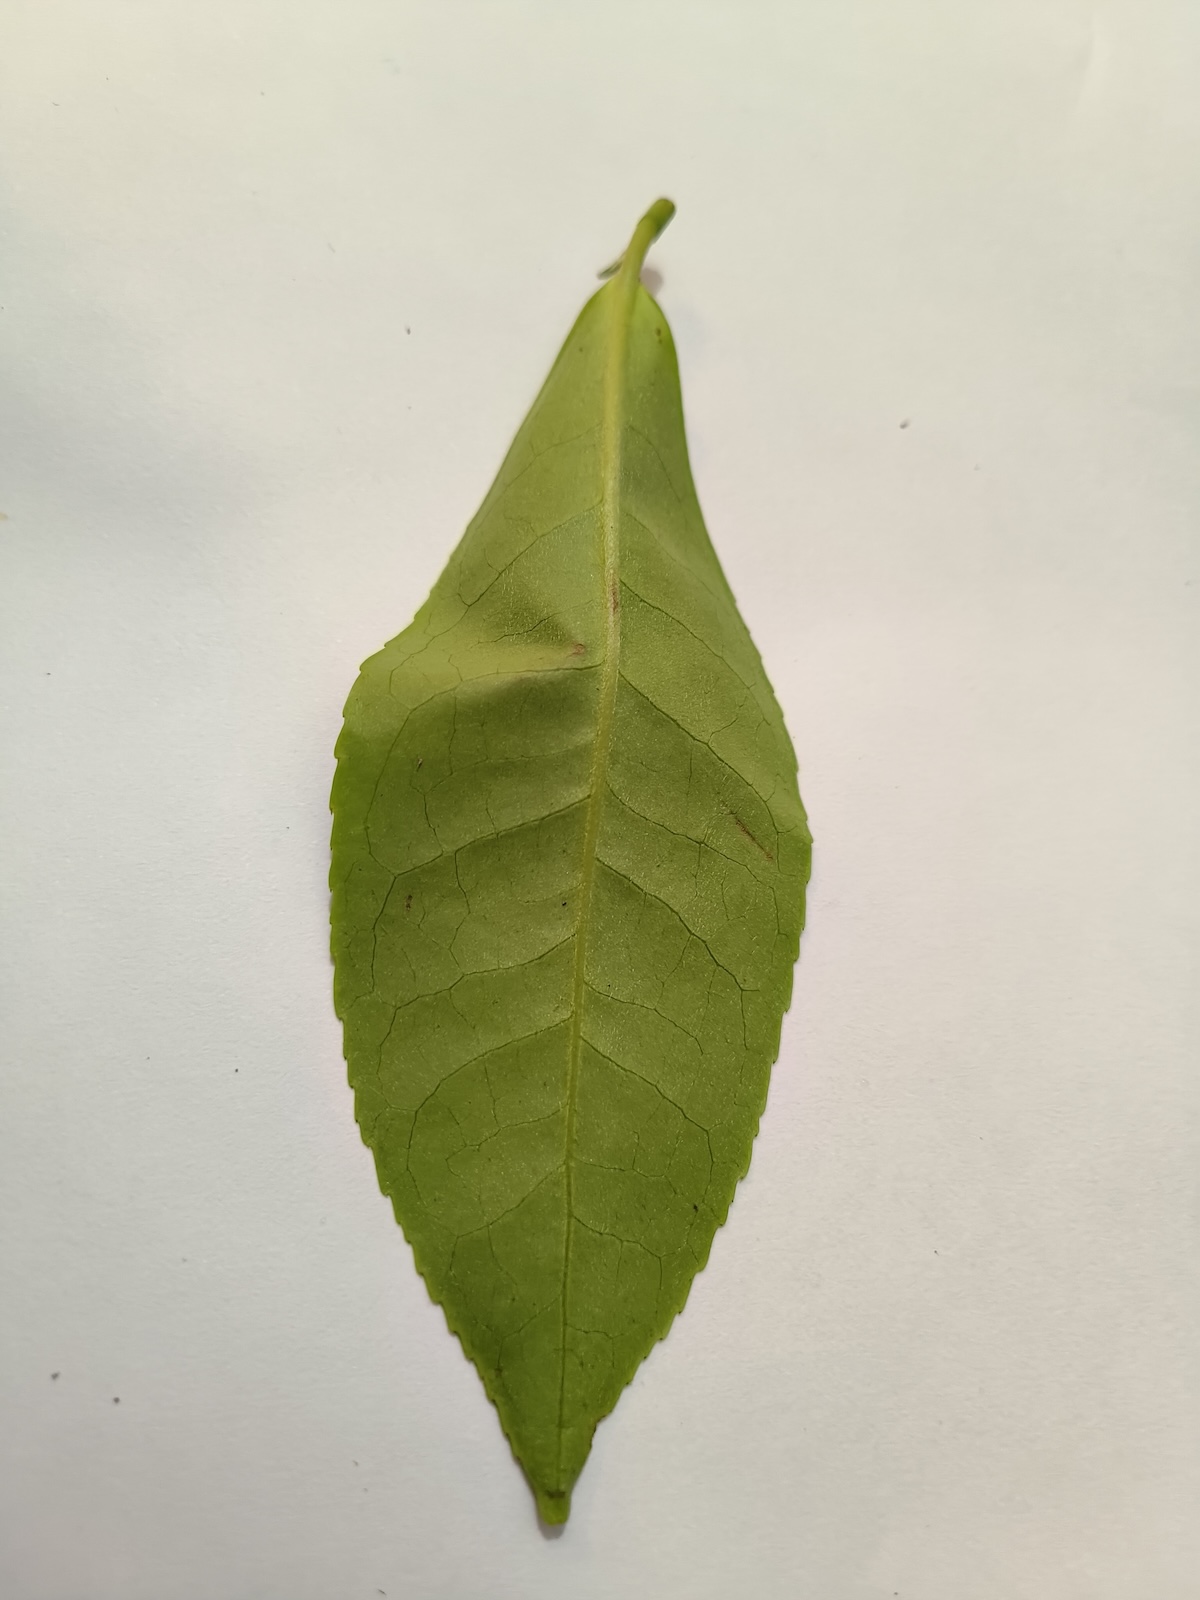
Label: Healthy leaf